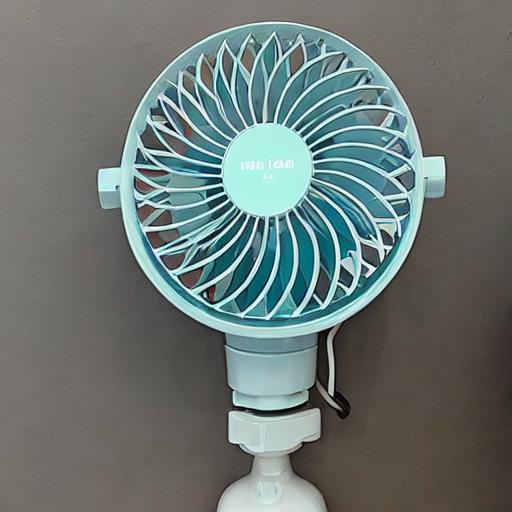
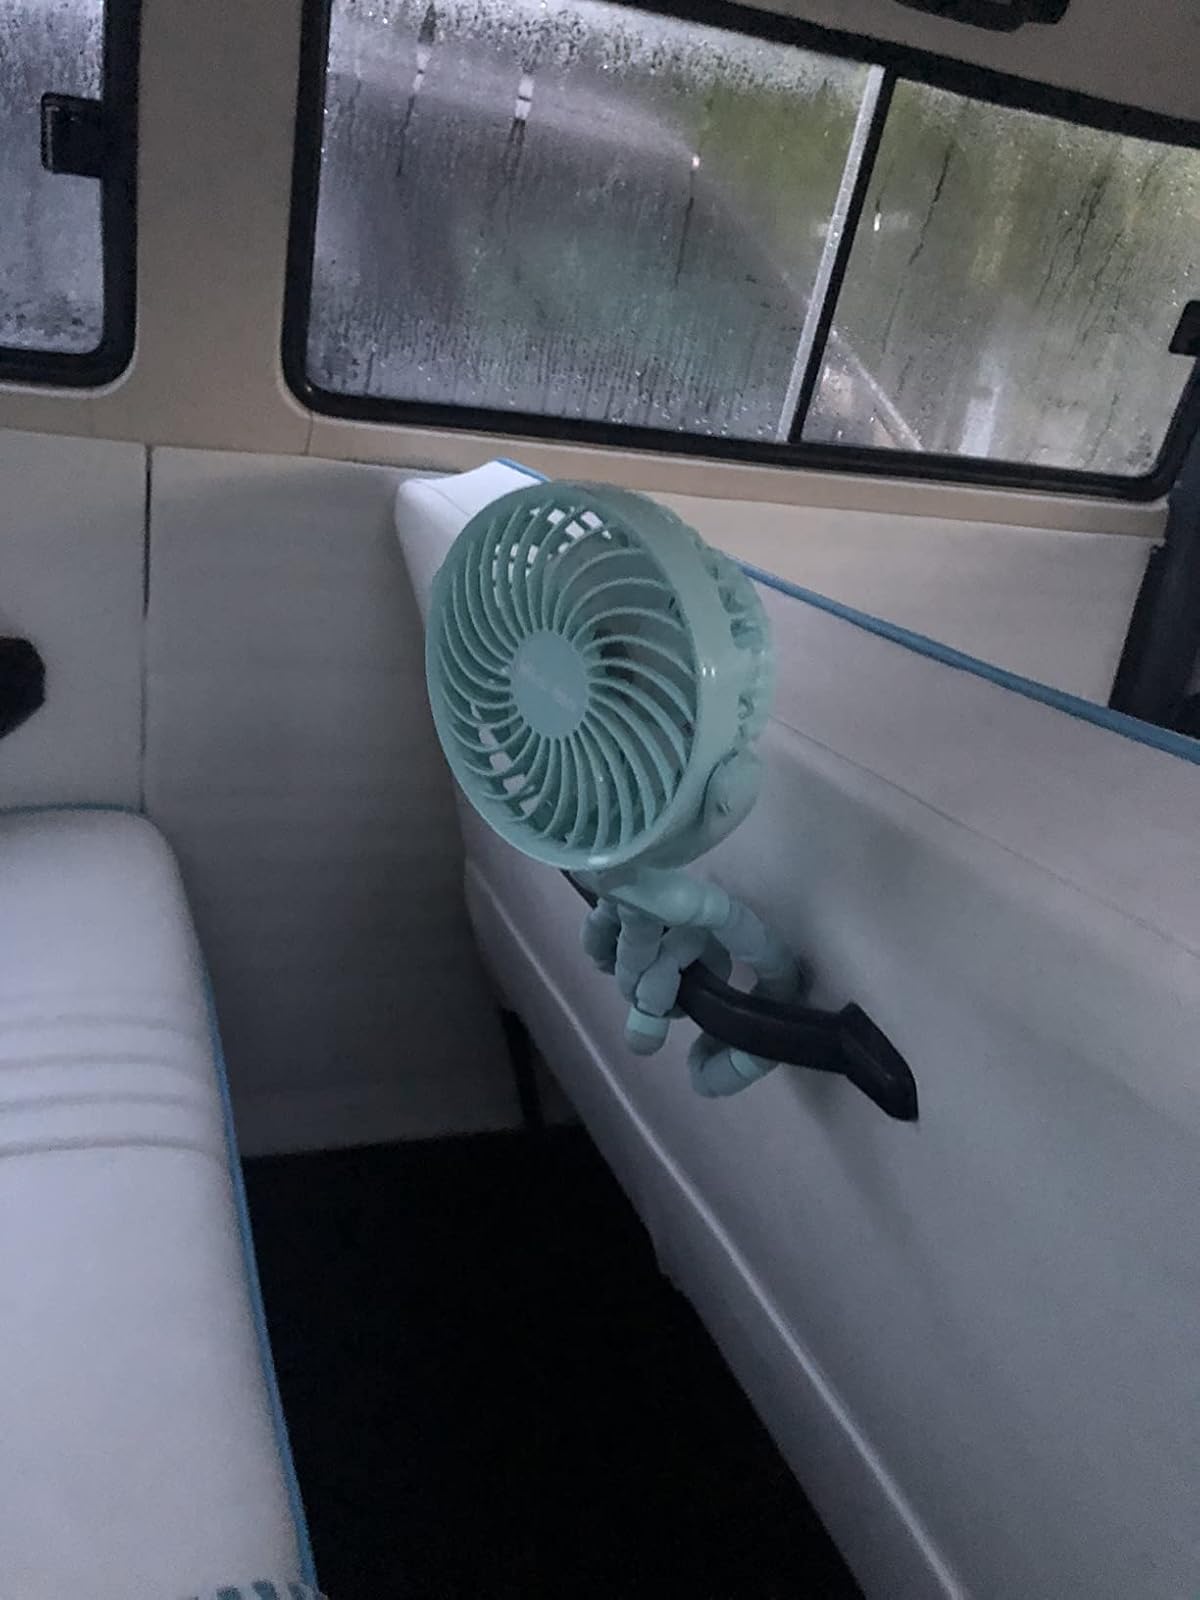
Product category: fan
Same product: no